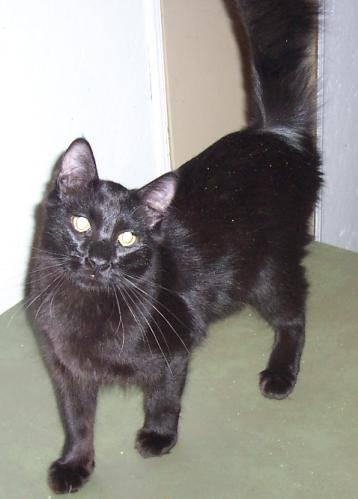
cat